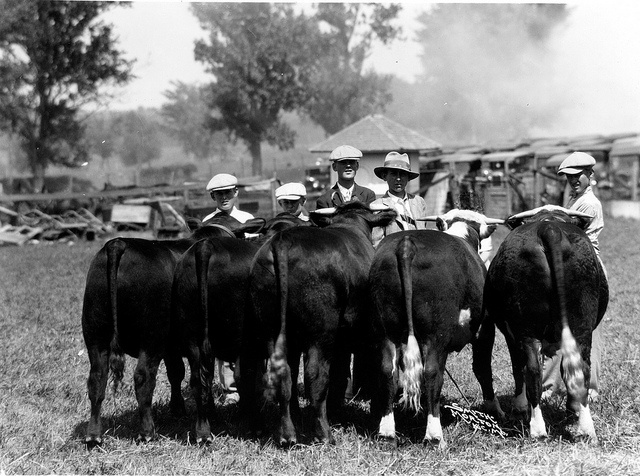
A black and white photo of men standing in front of cows.
a group of men stand in front of cattle on a ranch
A group of men standing next to a herd of cattle.
Old time photo of men with cattle in a pasture.
Men in hats stand in front of cows on the grass